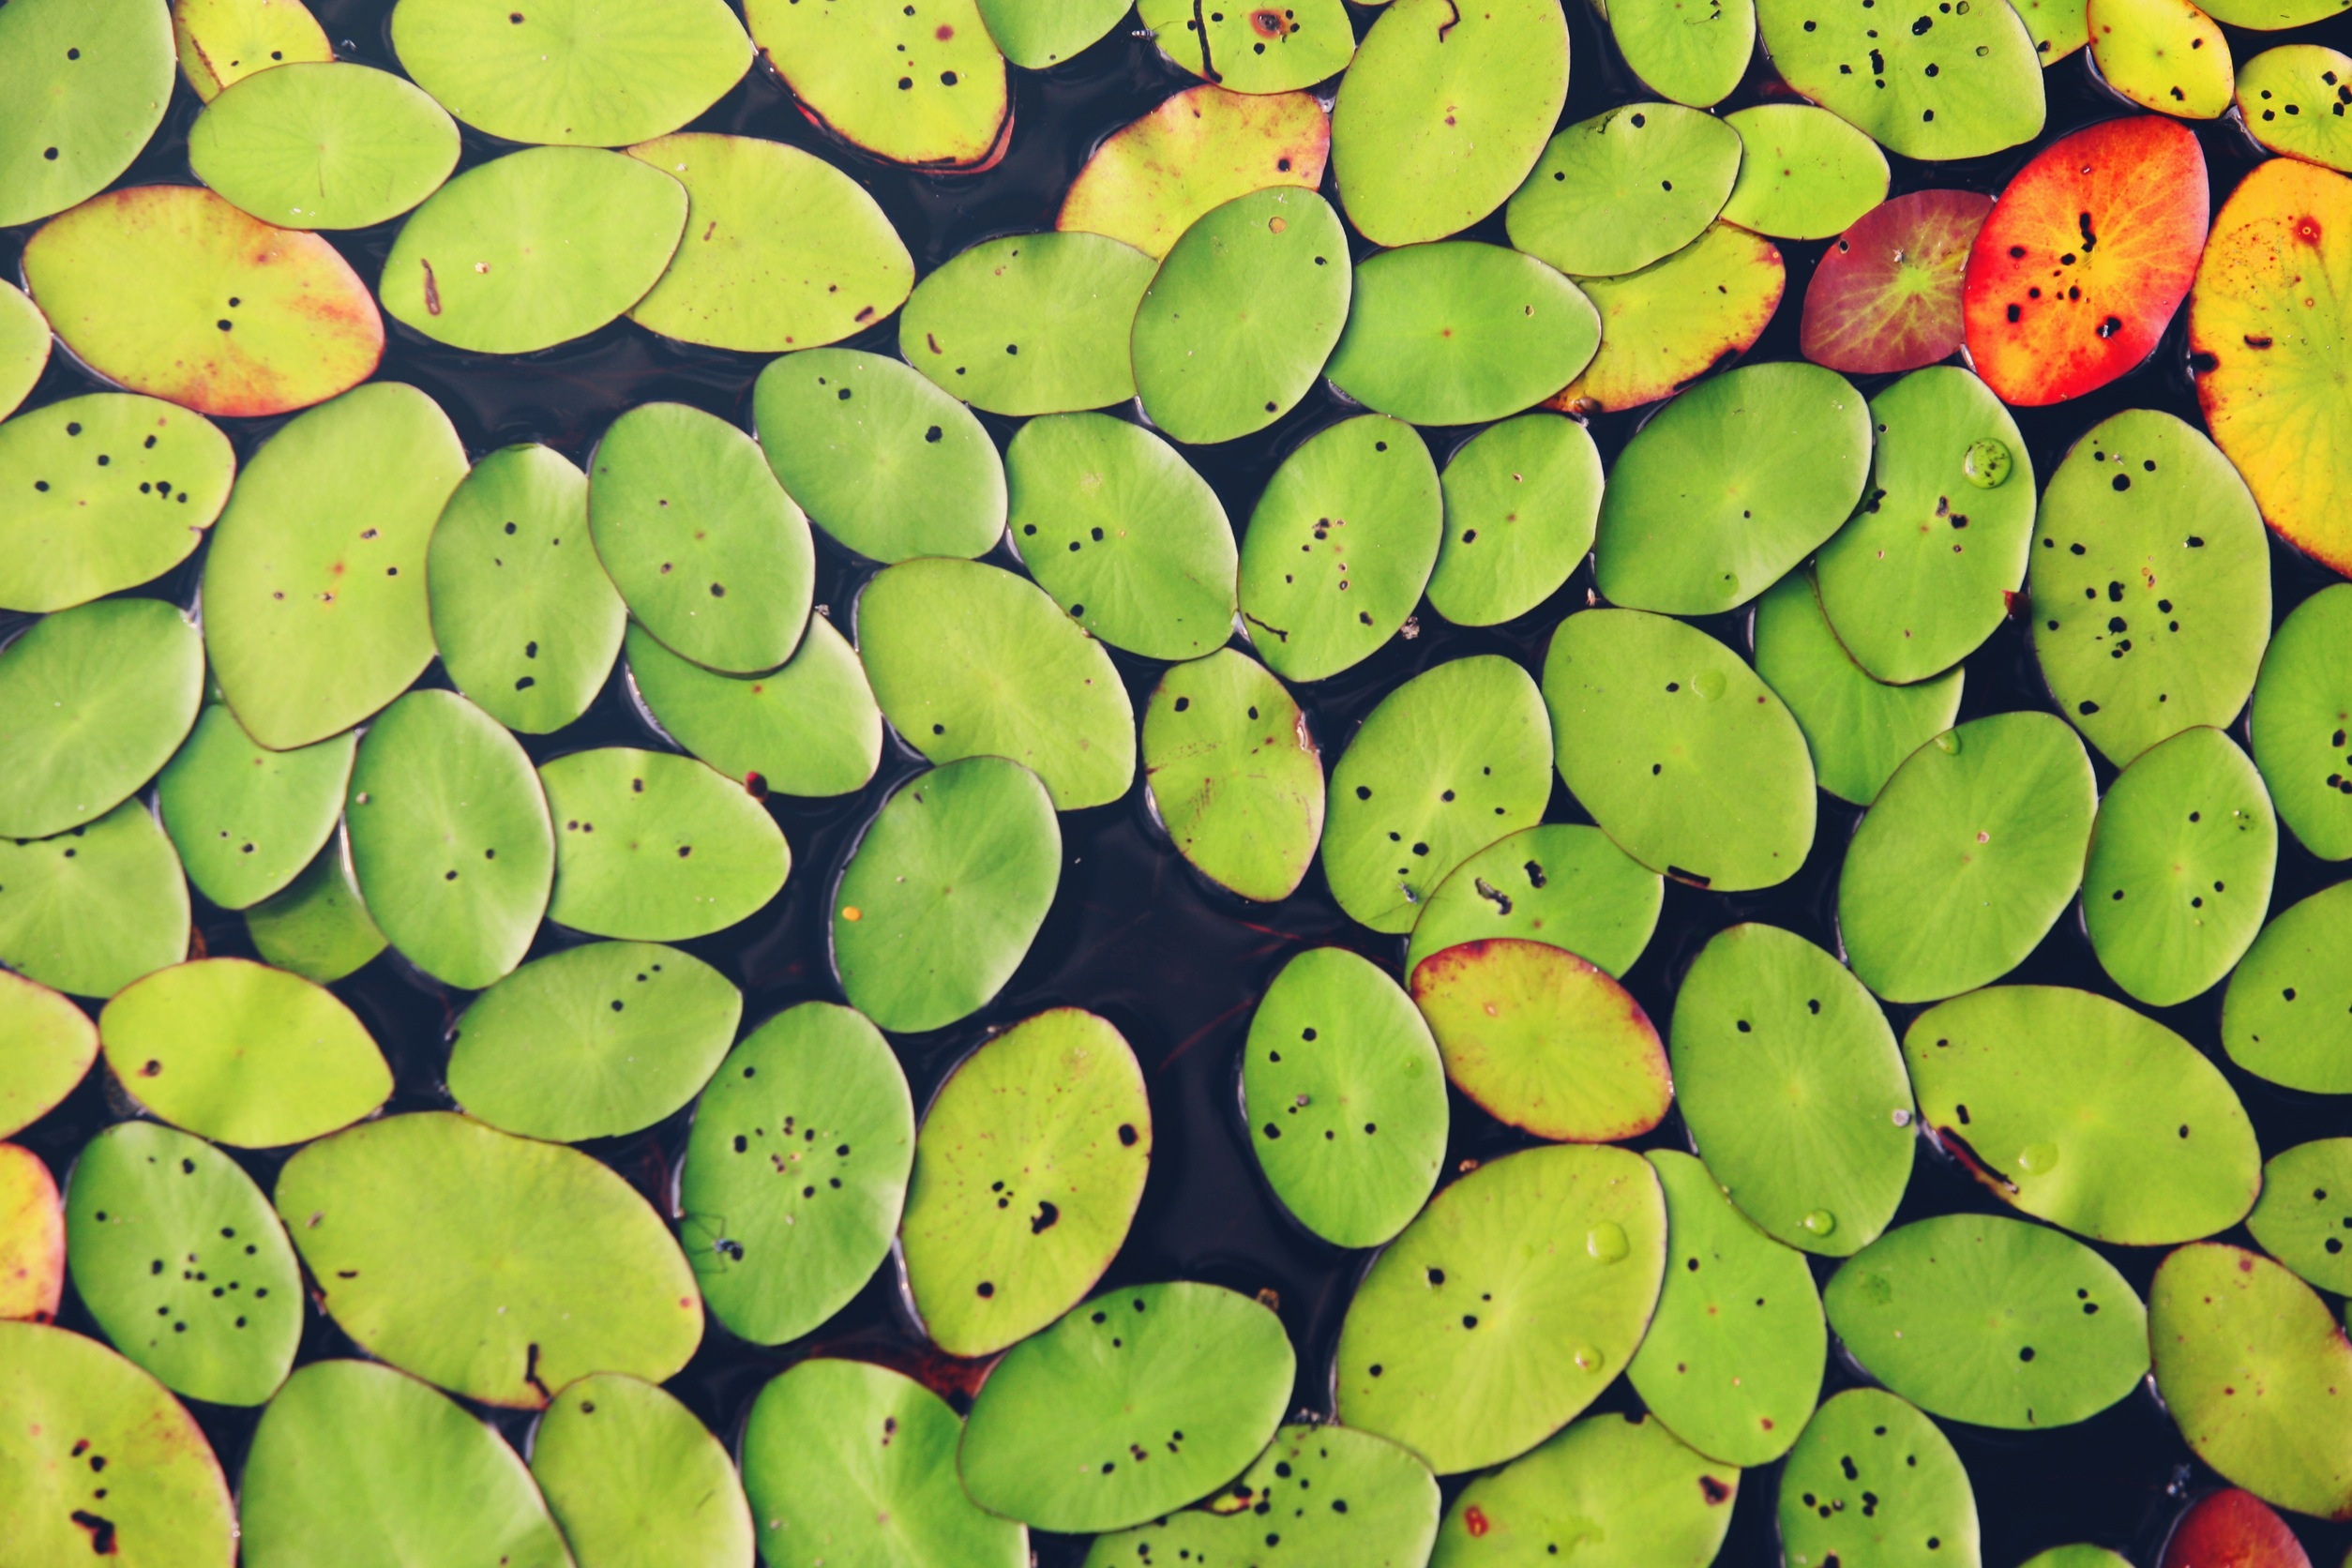
water, plant, fruit, leaf, flower, summer, environment, food, spring, green, red, produce, crop, natural, yellow, garden, swimming, leaves, flowering plant, land plant, nopal